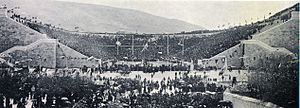
Panathinaiko Stadion / Koncertsted
Panathinakos Stadion på førstedagen af OL 1896.
Panathinaiko Stadion eller Panathinaikoen, også kendt som Kallimarmaro, er et sportsstadion i Athen, hvor de første moderne Olympiske lege blev afholdt i 1896. Det er rekonstrueret fra resterne af det oldgræske stadion på stedet, og Panathinaiko er det eneste større stadion i verden, som er bygget helt af hvid marmor.